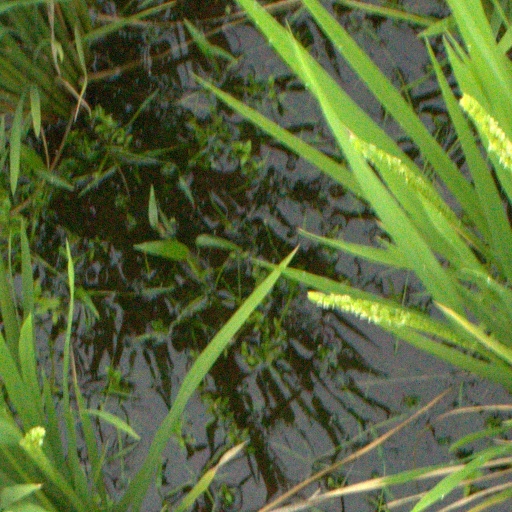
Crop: rice